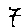
Label: 7